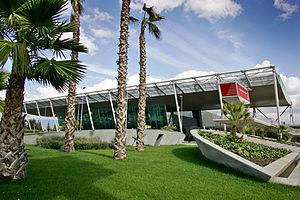
L'aéroport international de Tirana est un aéroport domestique et international desservant la ville de Tirana, capitale et la plus peuplée des villes de l'Albanie. L'aéroport se trouve sur la commune de Rinas à 11 km au nord-ouest de Tirana et est le seul aéroport international en Albanie.
Tirana est la capitale et la ville la plus peuplée d'Albanie.
Tirana est la capitale et la ville la plus peuplée d'Albanie.